Question: Please indicate a possible affordance area of the fork that can be used for holding
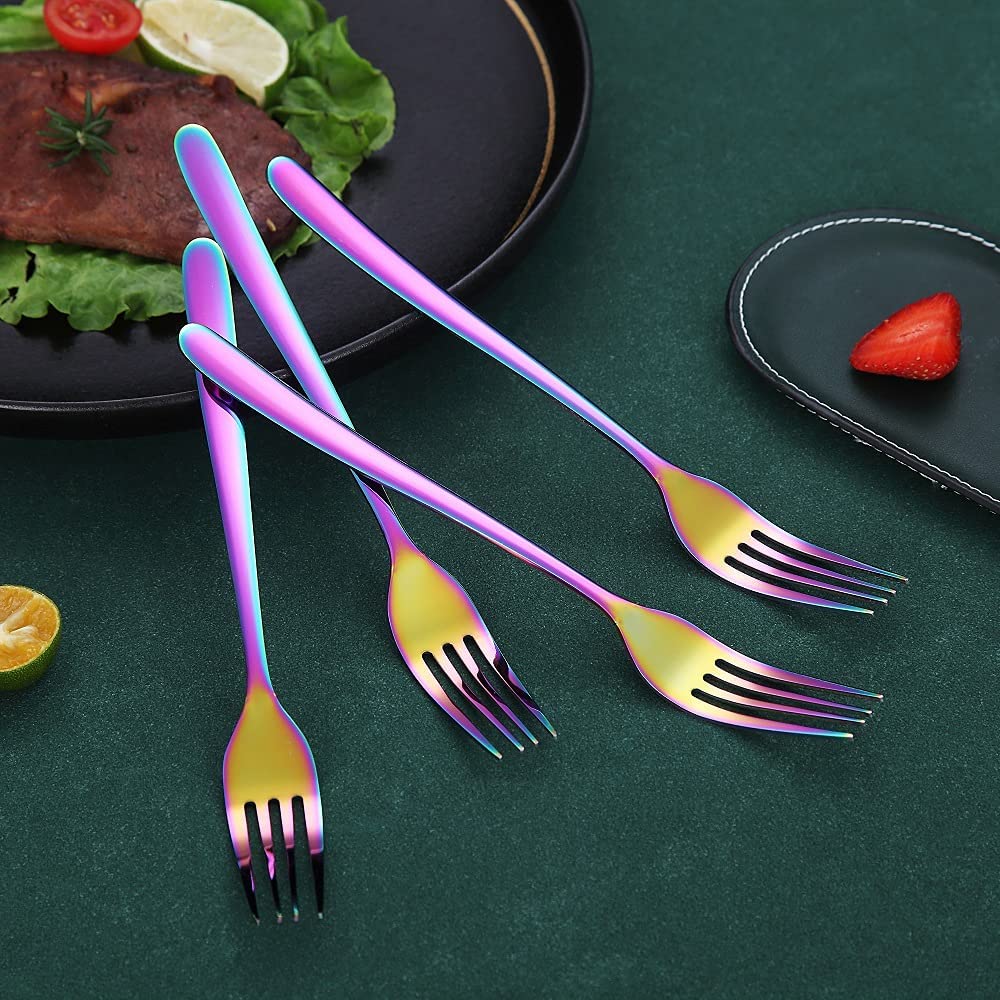
Answer: [273.465, 172.654, 402.086, 265.353]